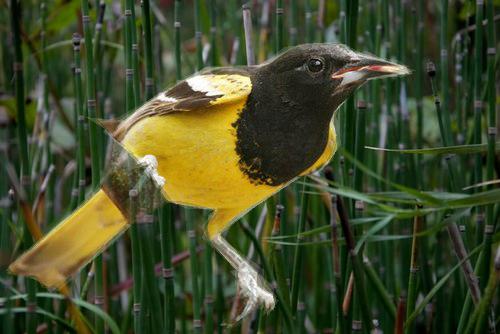
Bird species: Scott_Oriole
Bird type: landbird
Background: land